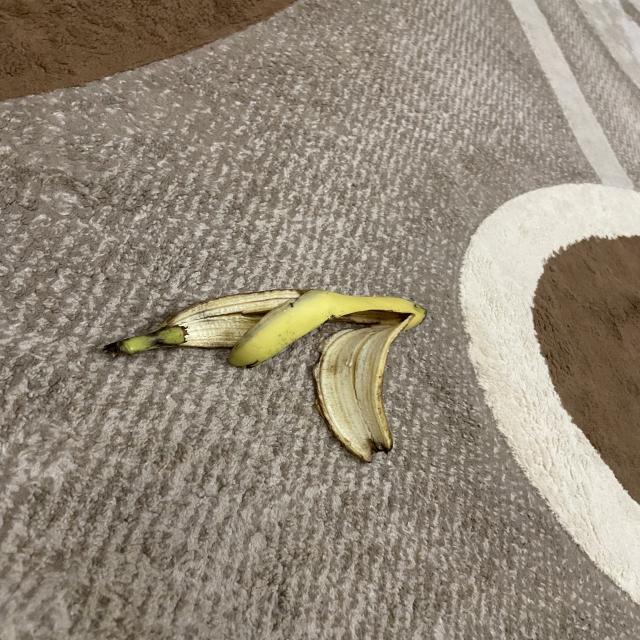
Label: bananas